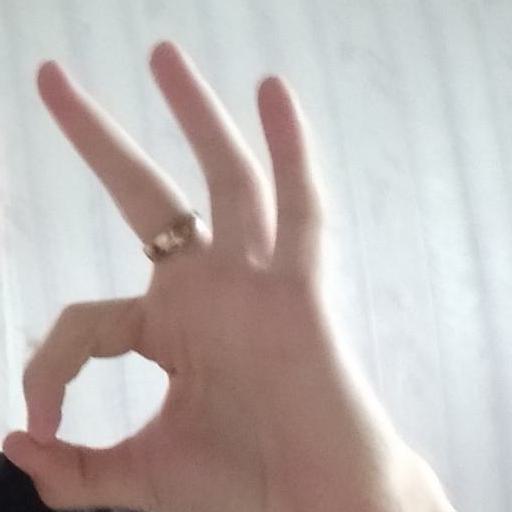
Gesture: ok